Amnesia (2011 video game)

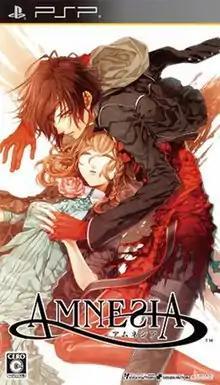

Amnesia (stylized as AMNEƧIA) is a Japanese visual novel series by Idea Factory. It was first released in August 2011, for PlayStation Portable, and then a fan disc in Japan, "Amnesia Later", was released in March 2012. Another sequel titled "Amnesia Crowd" was released in April 2013. They were later combined for a PlayStation Vita release titled "Amnesia Later x Crowd V Edition" in October 2014. A Nintendo Switch port of "Amnesia: Memories" and "Amnesia: Later×Crowd" was globally released on September 20, 2022. Due to its positive reception in Japan, it produced various related merchandise such as drama CDs, character music CDs and books. A 2013 anime television series has been produced by Brain's Base.